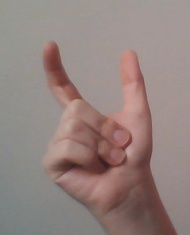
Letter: nun